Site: brandenburg
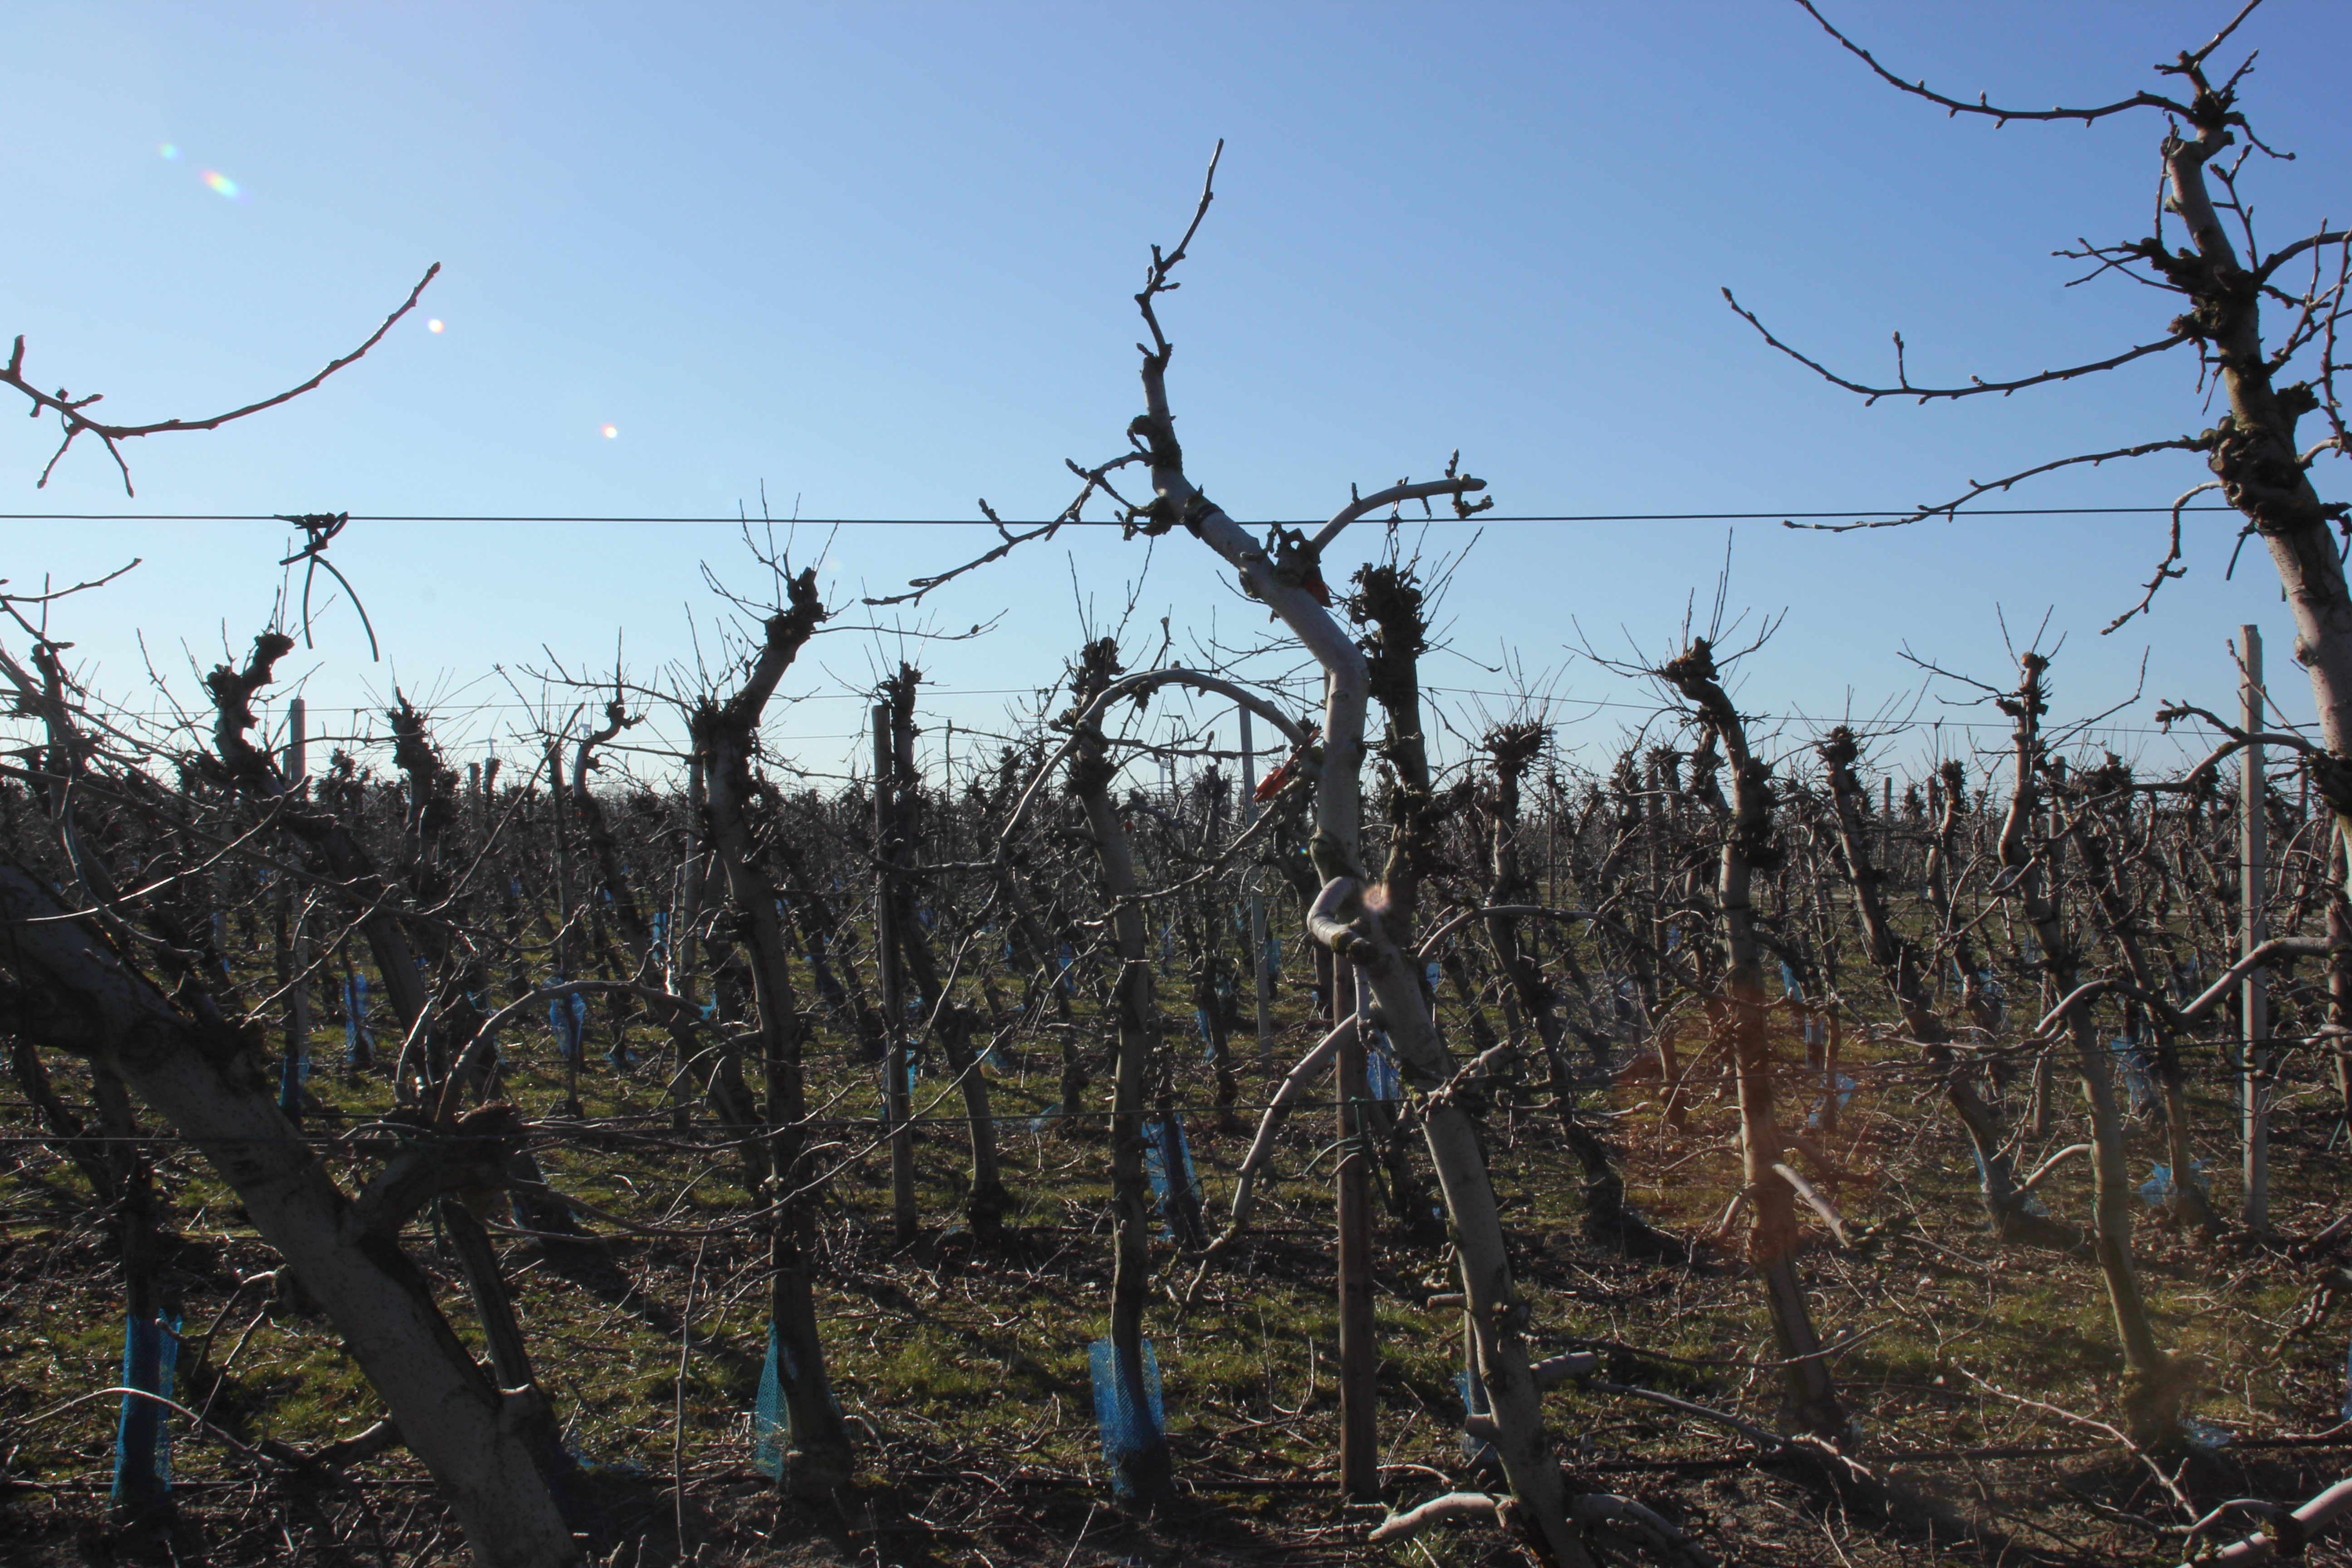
Growth stage (BBCH 03): Bud development